Guan Youfei

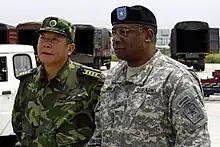
U.S. Army Brig. Gen. Charles W. Hopper (right), defense attache at the United States Embassy Beijing, observes relief operations with Senior Captain Guan Youfei, deputy director for the Chinese Defense Ministry's foreign affairs office in 2008.

Guan Youfei (born 1957) is a rear admiral ("shaojiang") of the People's Liberation Army Navy (PLAN) of China. He has been director of the Office for International Military Cooperation of the Central Military Commission since January 2016.